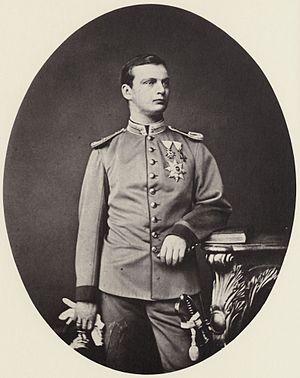
Othon Iᵉʳ de Grèce, prince de Bavière puis roi de Grèce, est né au Schloss Mirabell de Salzbourg, en actuelle Autriche, le 1ᵉʳ juin 1815, et mort à Bamberg, en Bavière, le 26 juillet 1867. Membre de la maison de Wittelsbach, il est choisi par les grandes puissances pour devenir le premier souverain de la Grèce moderne en 1832. Autoritaire et incapable d'assurer la continuité de sa dynastie, il est renversé par les révolutionnaires hellènes en 1862.
Louis III de Bavière est de 1912 à 1913 régent de Bavière puis de 1913 à 1918 le sixième et dernier roi de Bavière. Il est le fils aîné de Luitpold de Bavière et de son épouse Auguste-Ferdinande de Habsbourg-Toscane, et le petit-fils du roi Louis Iᵉʳ dont il porte le prénom.